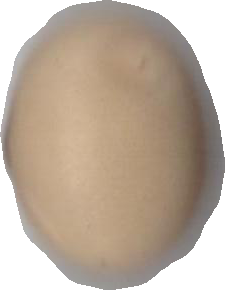
Variety: Anjasmoro